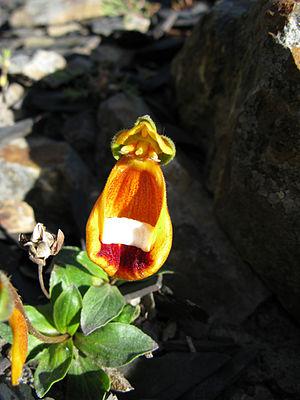
Calceolaria uniflora est une espèce qui appartient aux calcéolaires, soit le genre Calceolaria. C'est une plante herbacée de la famille des Scrophulariaceae, ou des Calceolariaceae selon la classification phylogénétique.